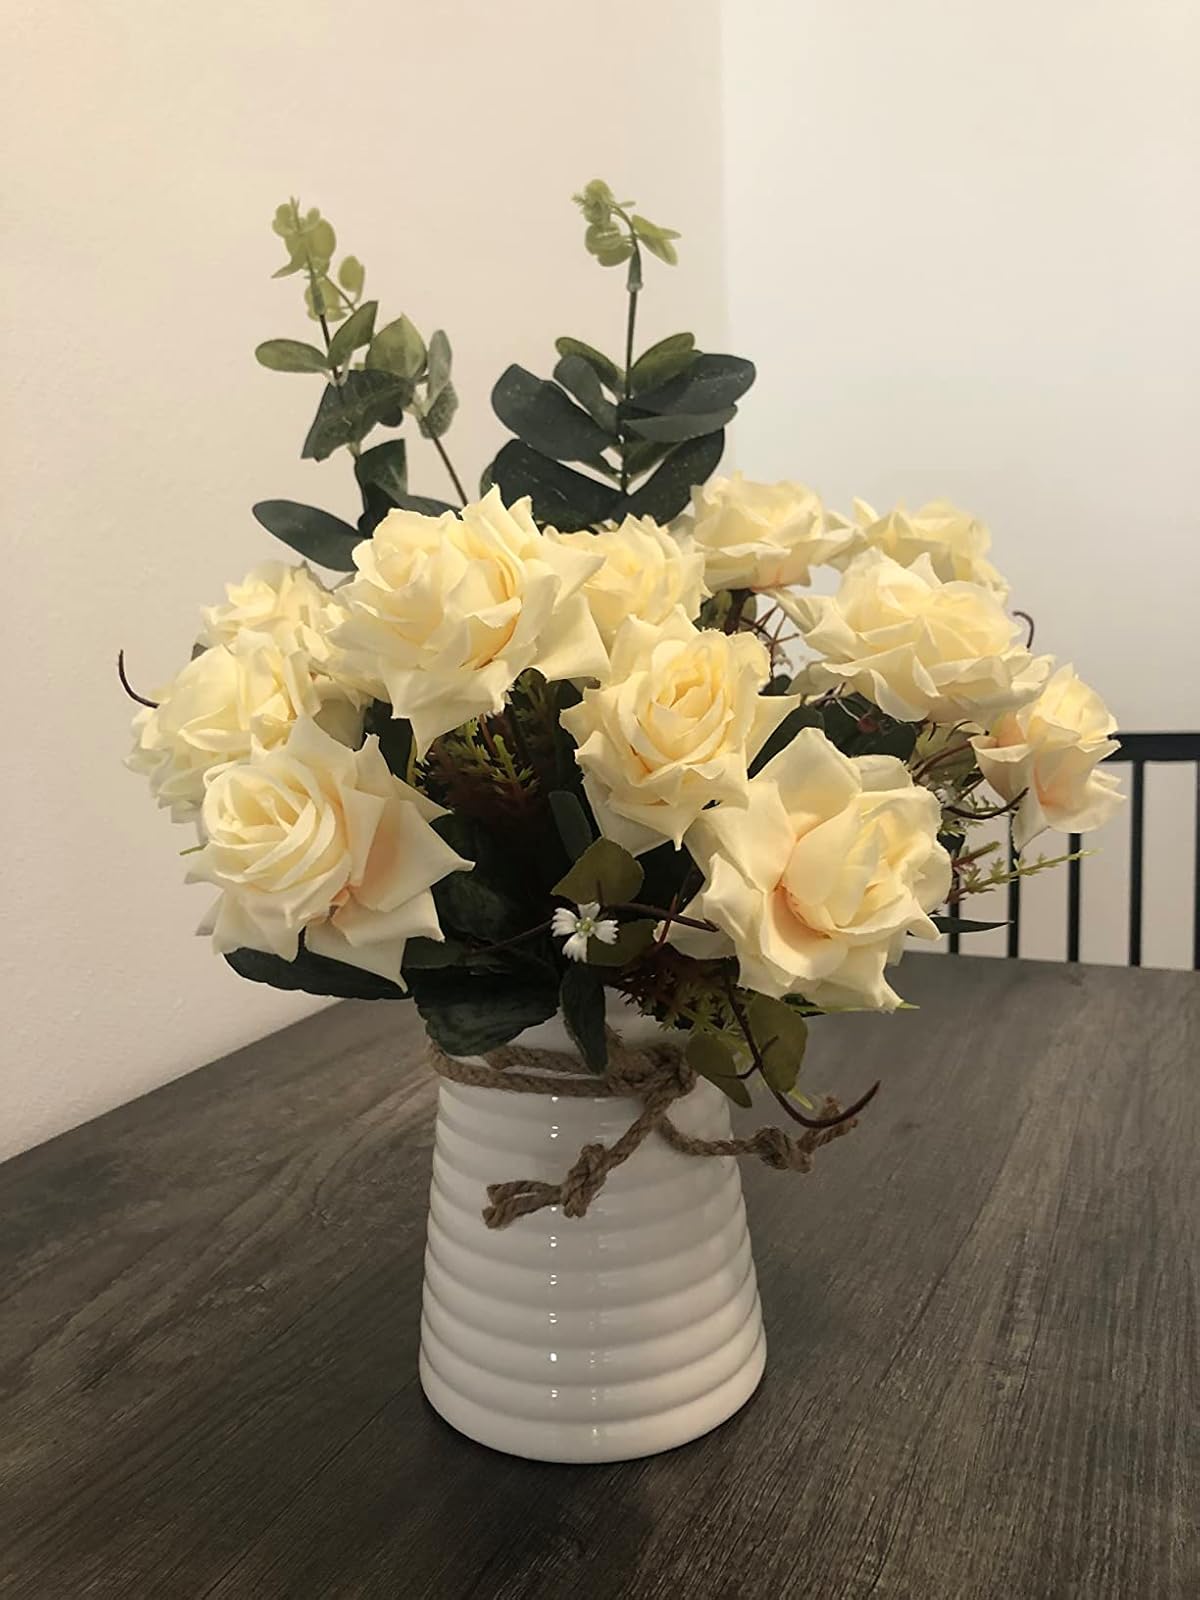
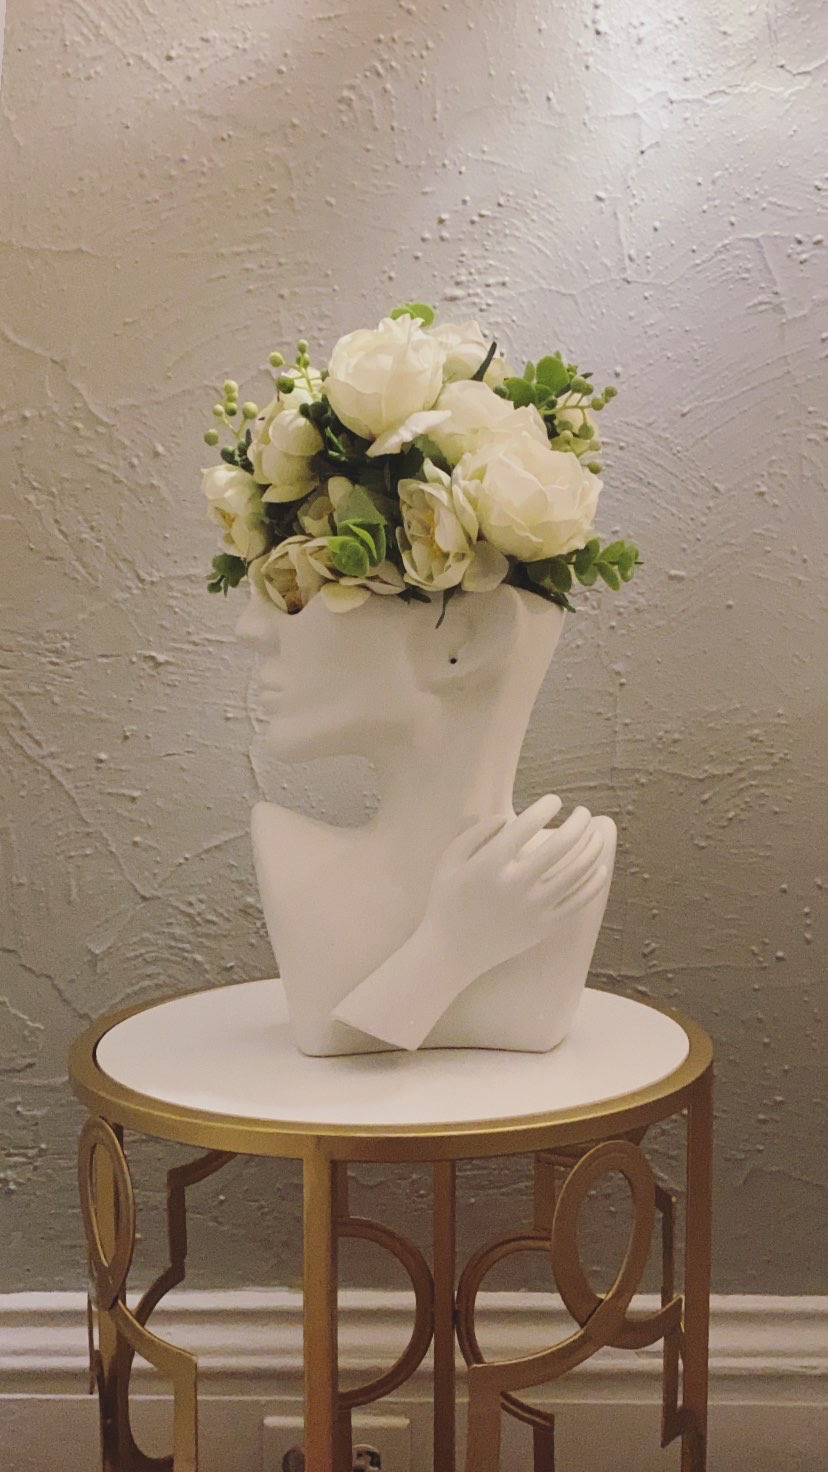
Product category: vase
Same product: no